Emanuil Gojdu National College

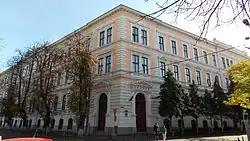

Emanuil Gojdu National College is a high school located at 3-5 Spiru Haret Street in Oradea, Romania. It is named after Emanoil Gojdu. The College, which was founded on 15 June 1919, has a long history in teaching, being focused on science subjects. "Țara visurilor noastre" is its official magazine.